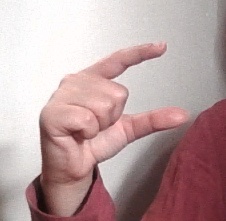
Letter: dal